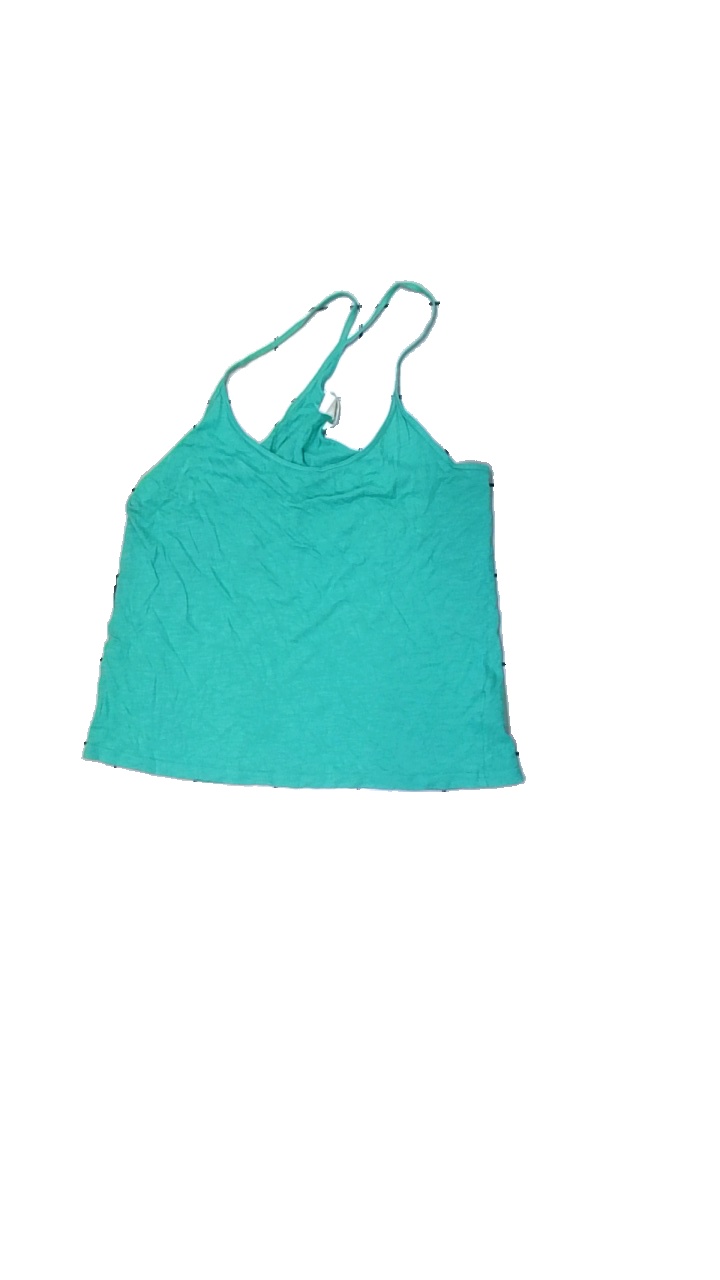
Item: Tank Top (Ladies)
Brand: H&m
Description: grönt linne med sned söm
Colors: Green
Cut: Regular
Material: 63% cotton 37% viscose
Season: Summer
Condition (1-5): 3
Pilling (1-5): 5
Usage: Export
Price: <50